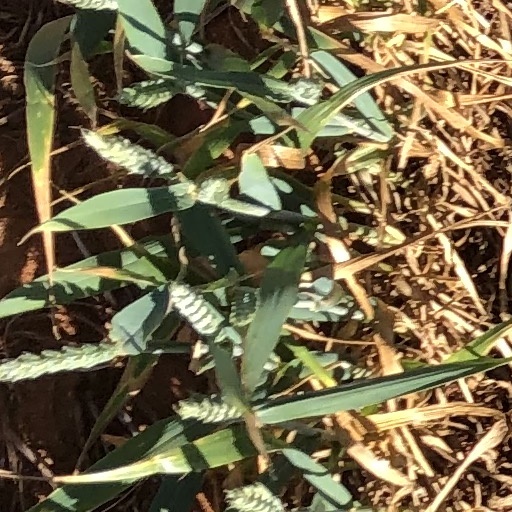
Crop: wheat